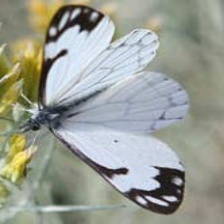
Species: PINE WHITE
Butterfly family (ImageNet category): cabbage_butterfly